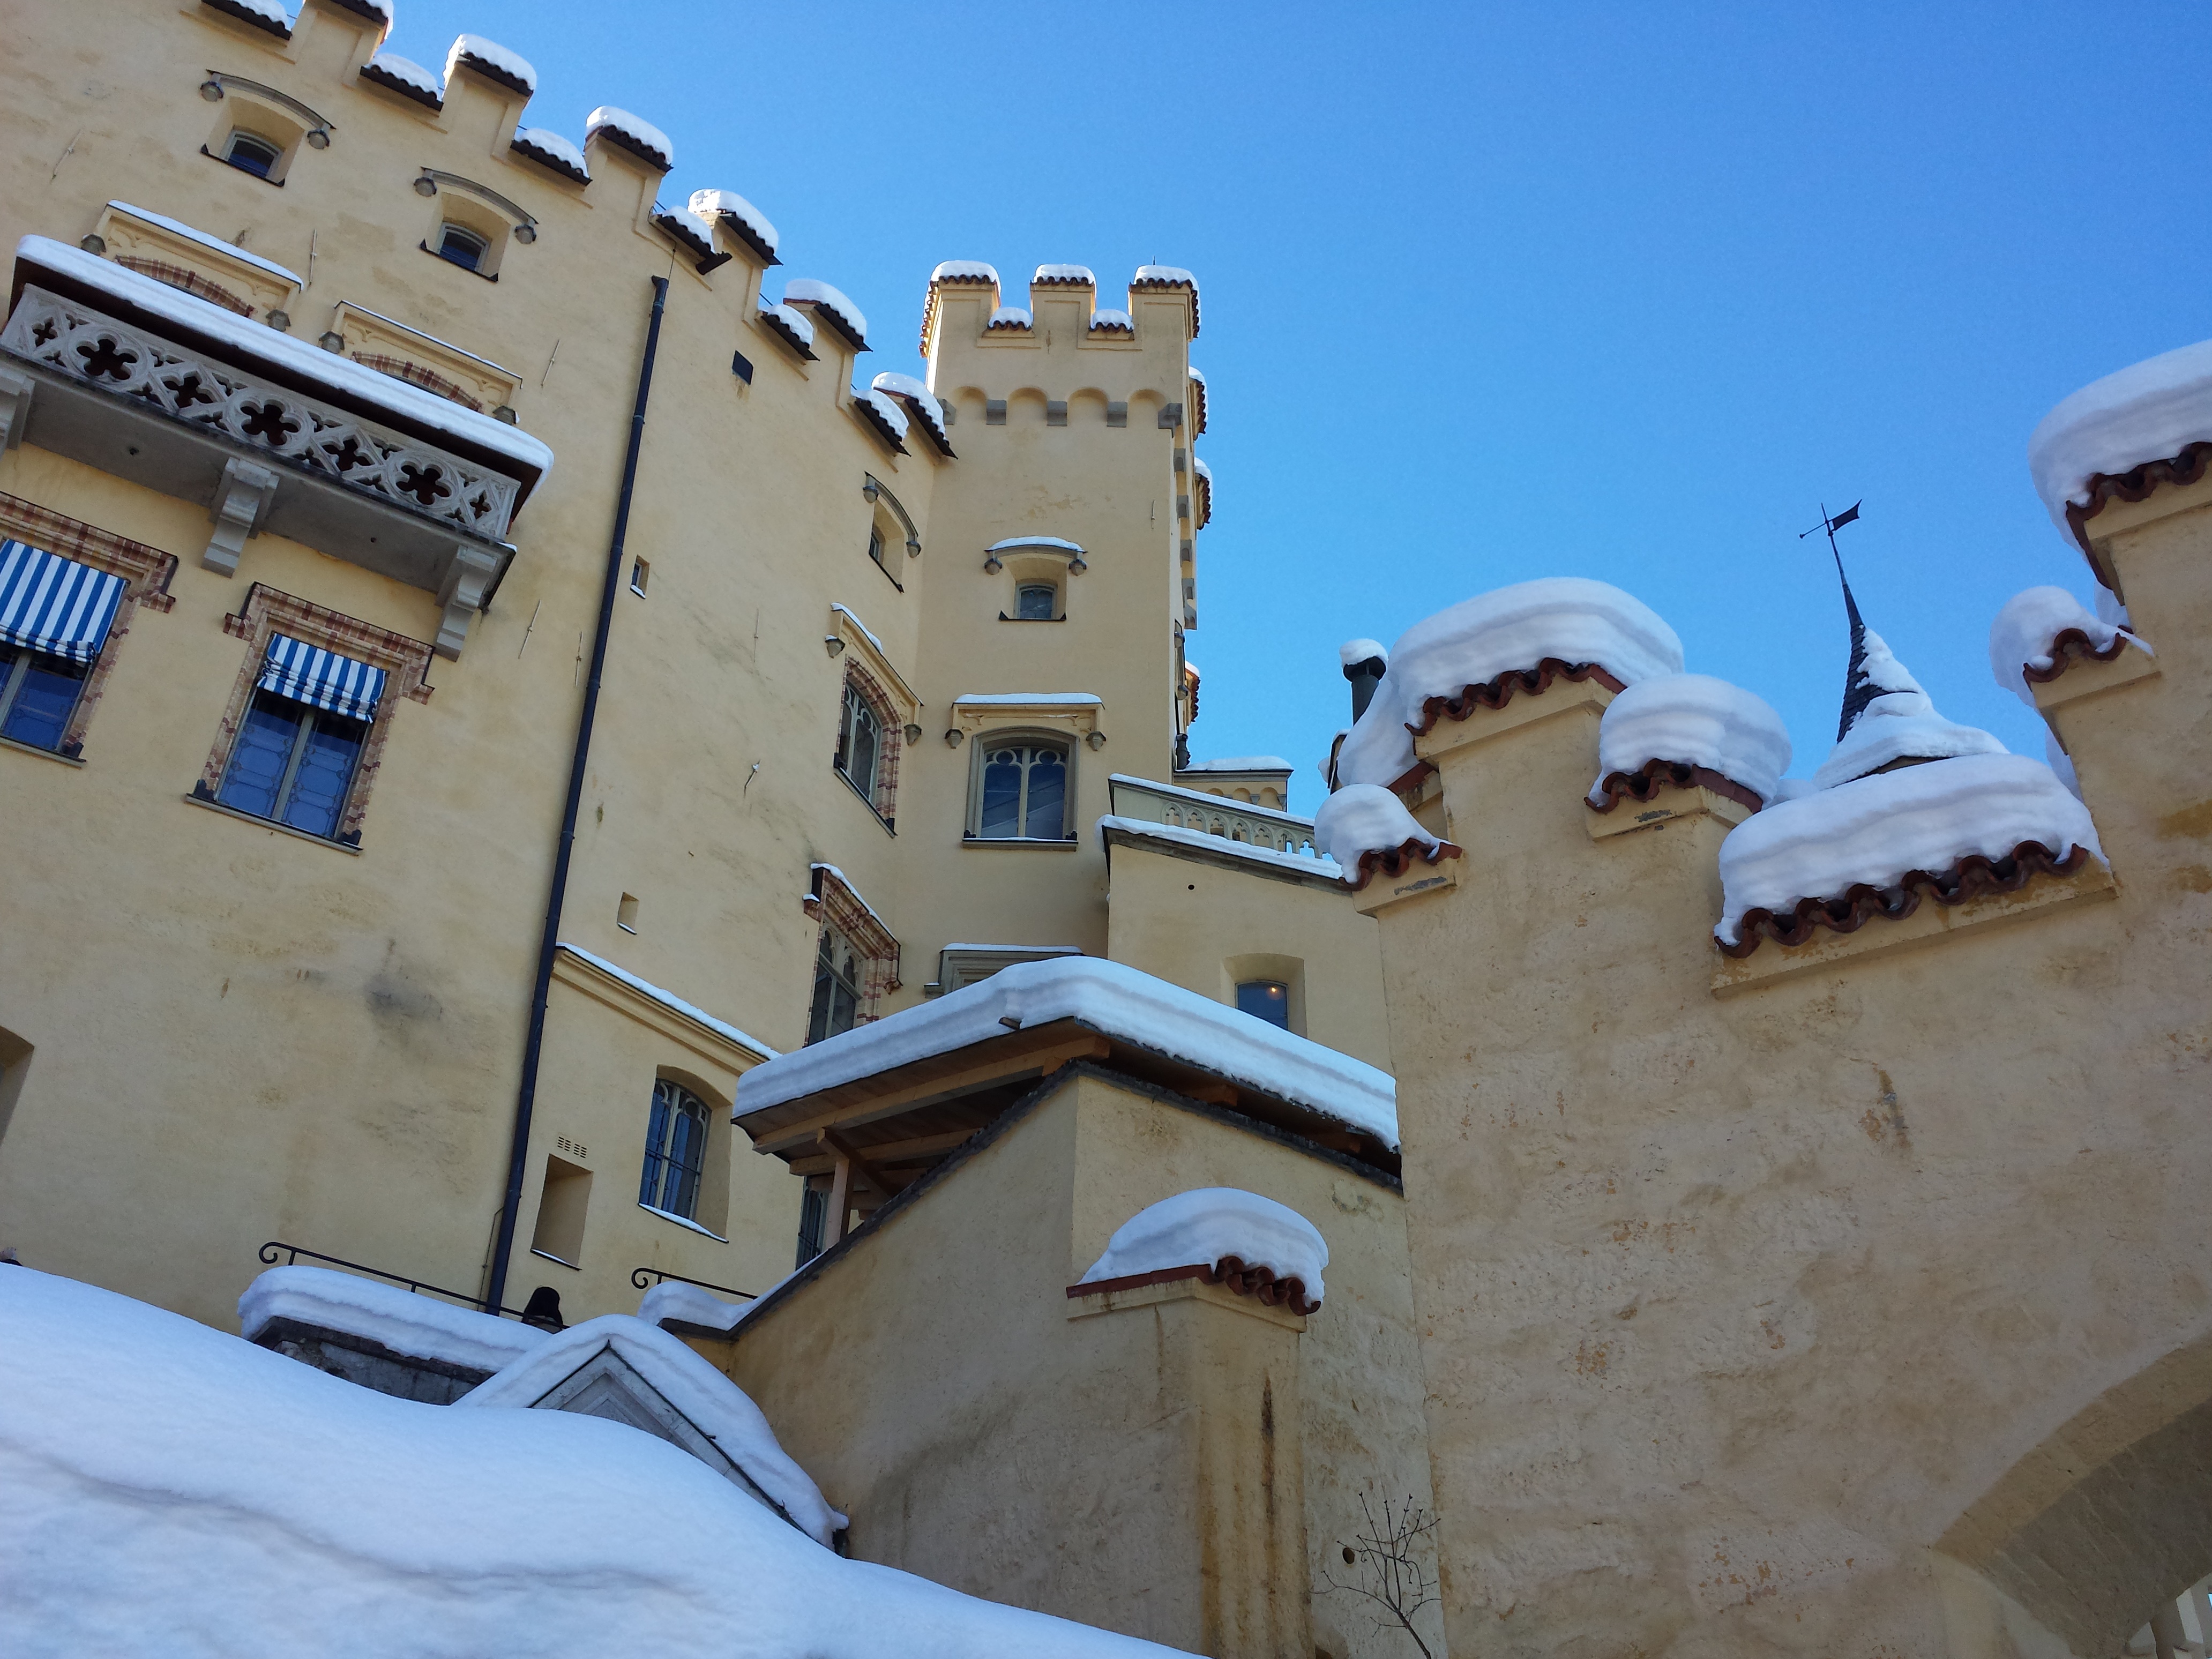
nature, snow, villa, house, town, roof, home, vacation, village, facade, germany, bavaria, allg u, schwangau